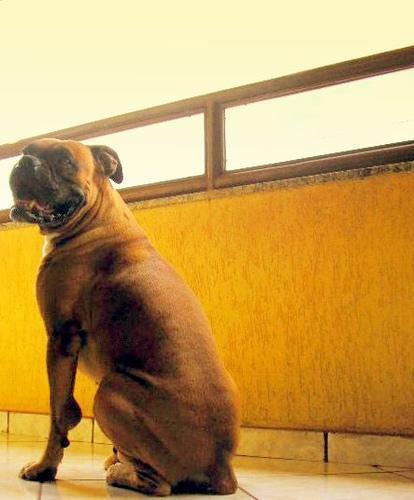
boxer